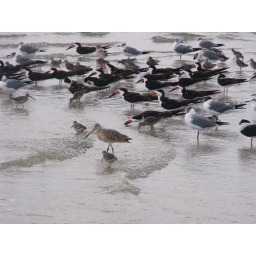
marbled godwit standing above cute little bird